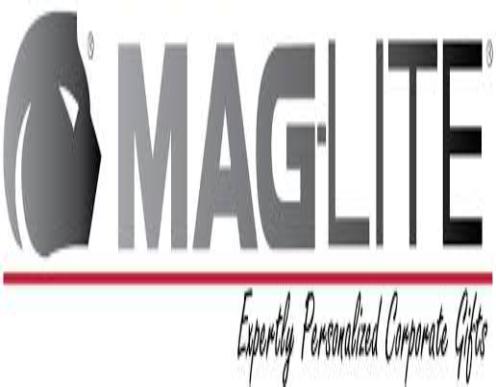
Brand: maglite
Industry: Necessities